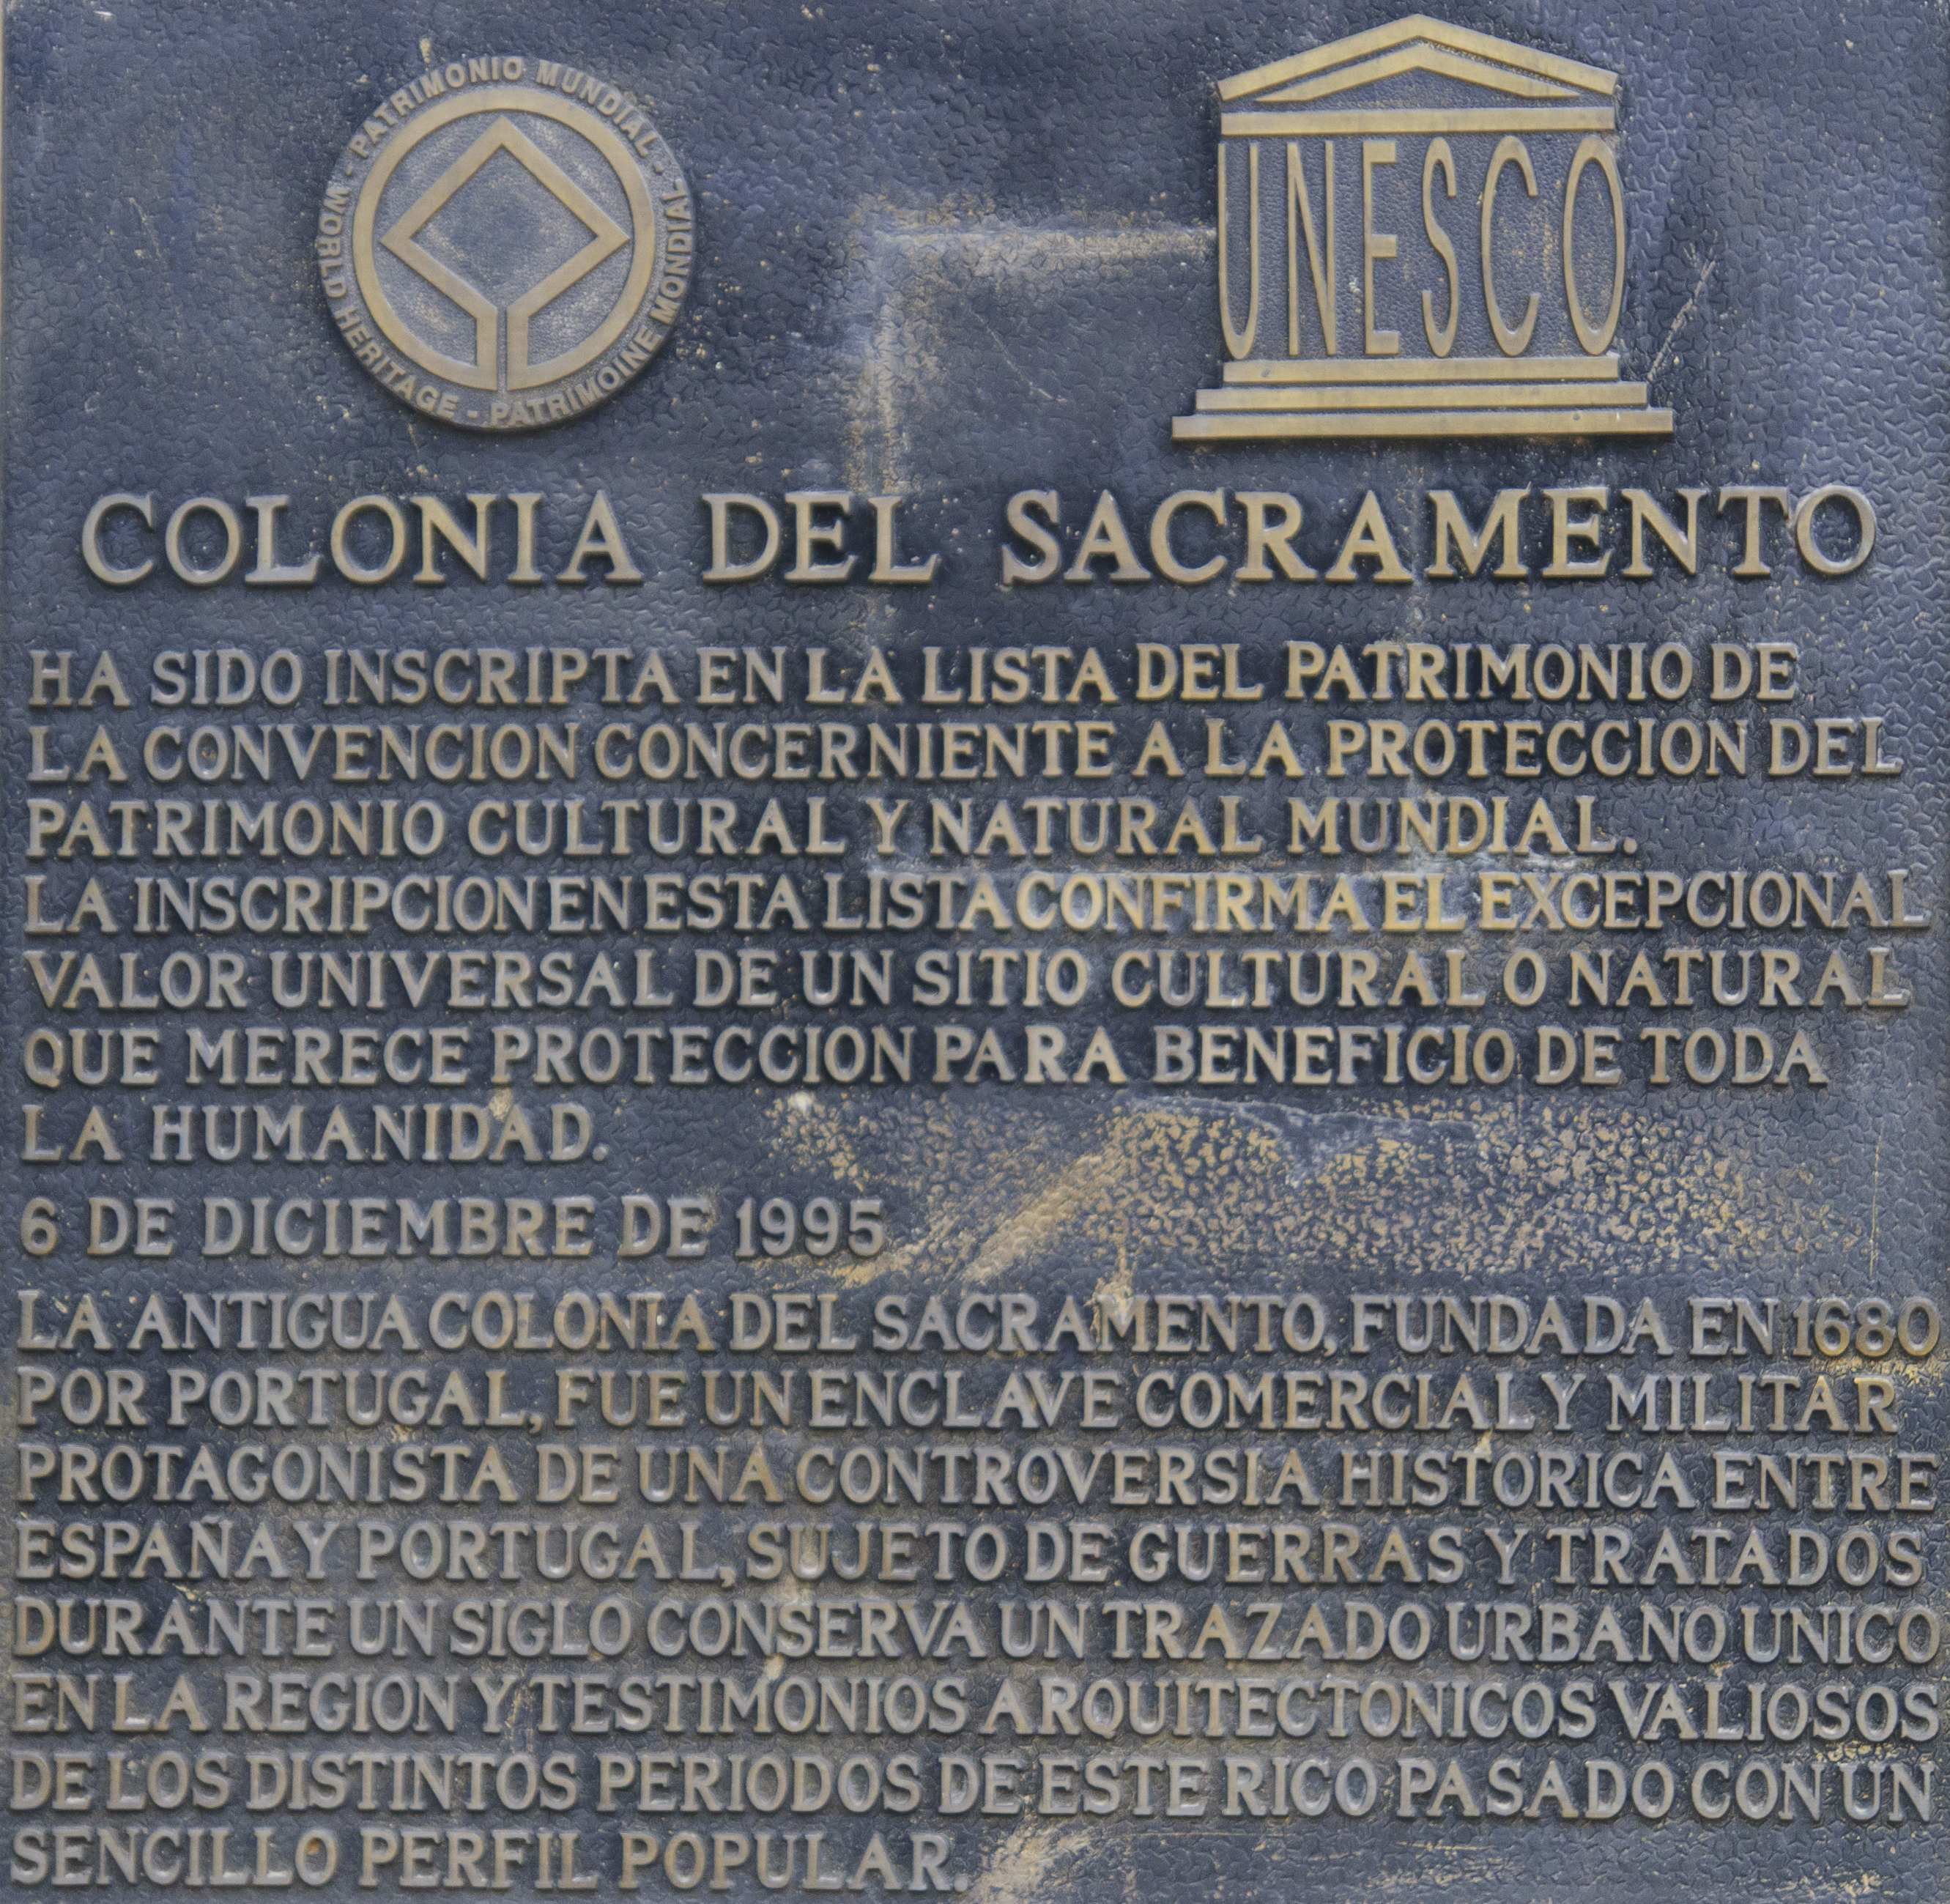
nikon, font, memorial, text, argentina, buenosaires, aires, d300, approved, commemorative plaque